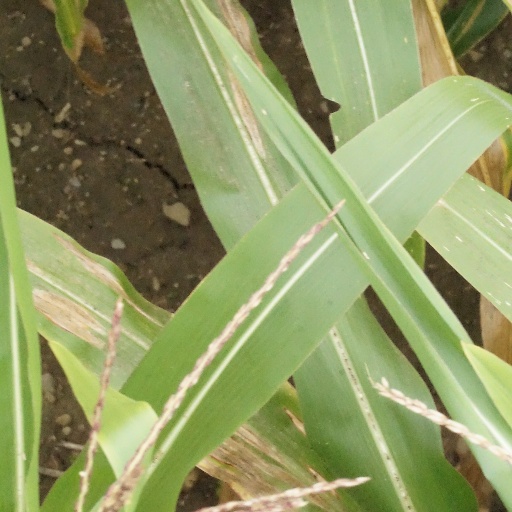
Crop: maize; corn